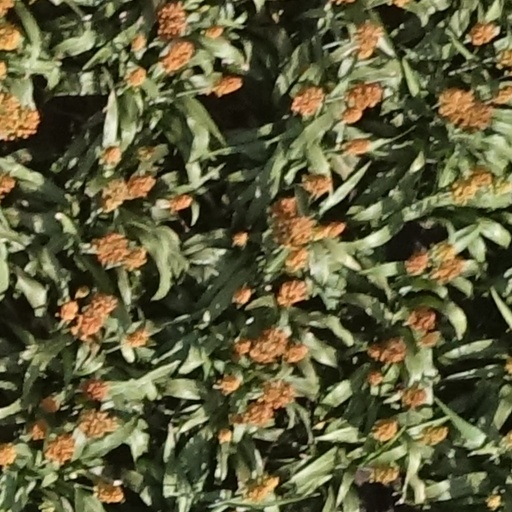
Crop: sorghum